Which point is corresponding to the reference point?
Reference image:
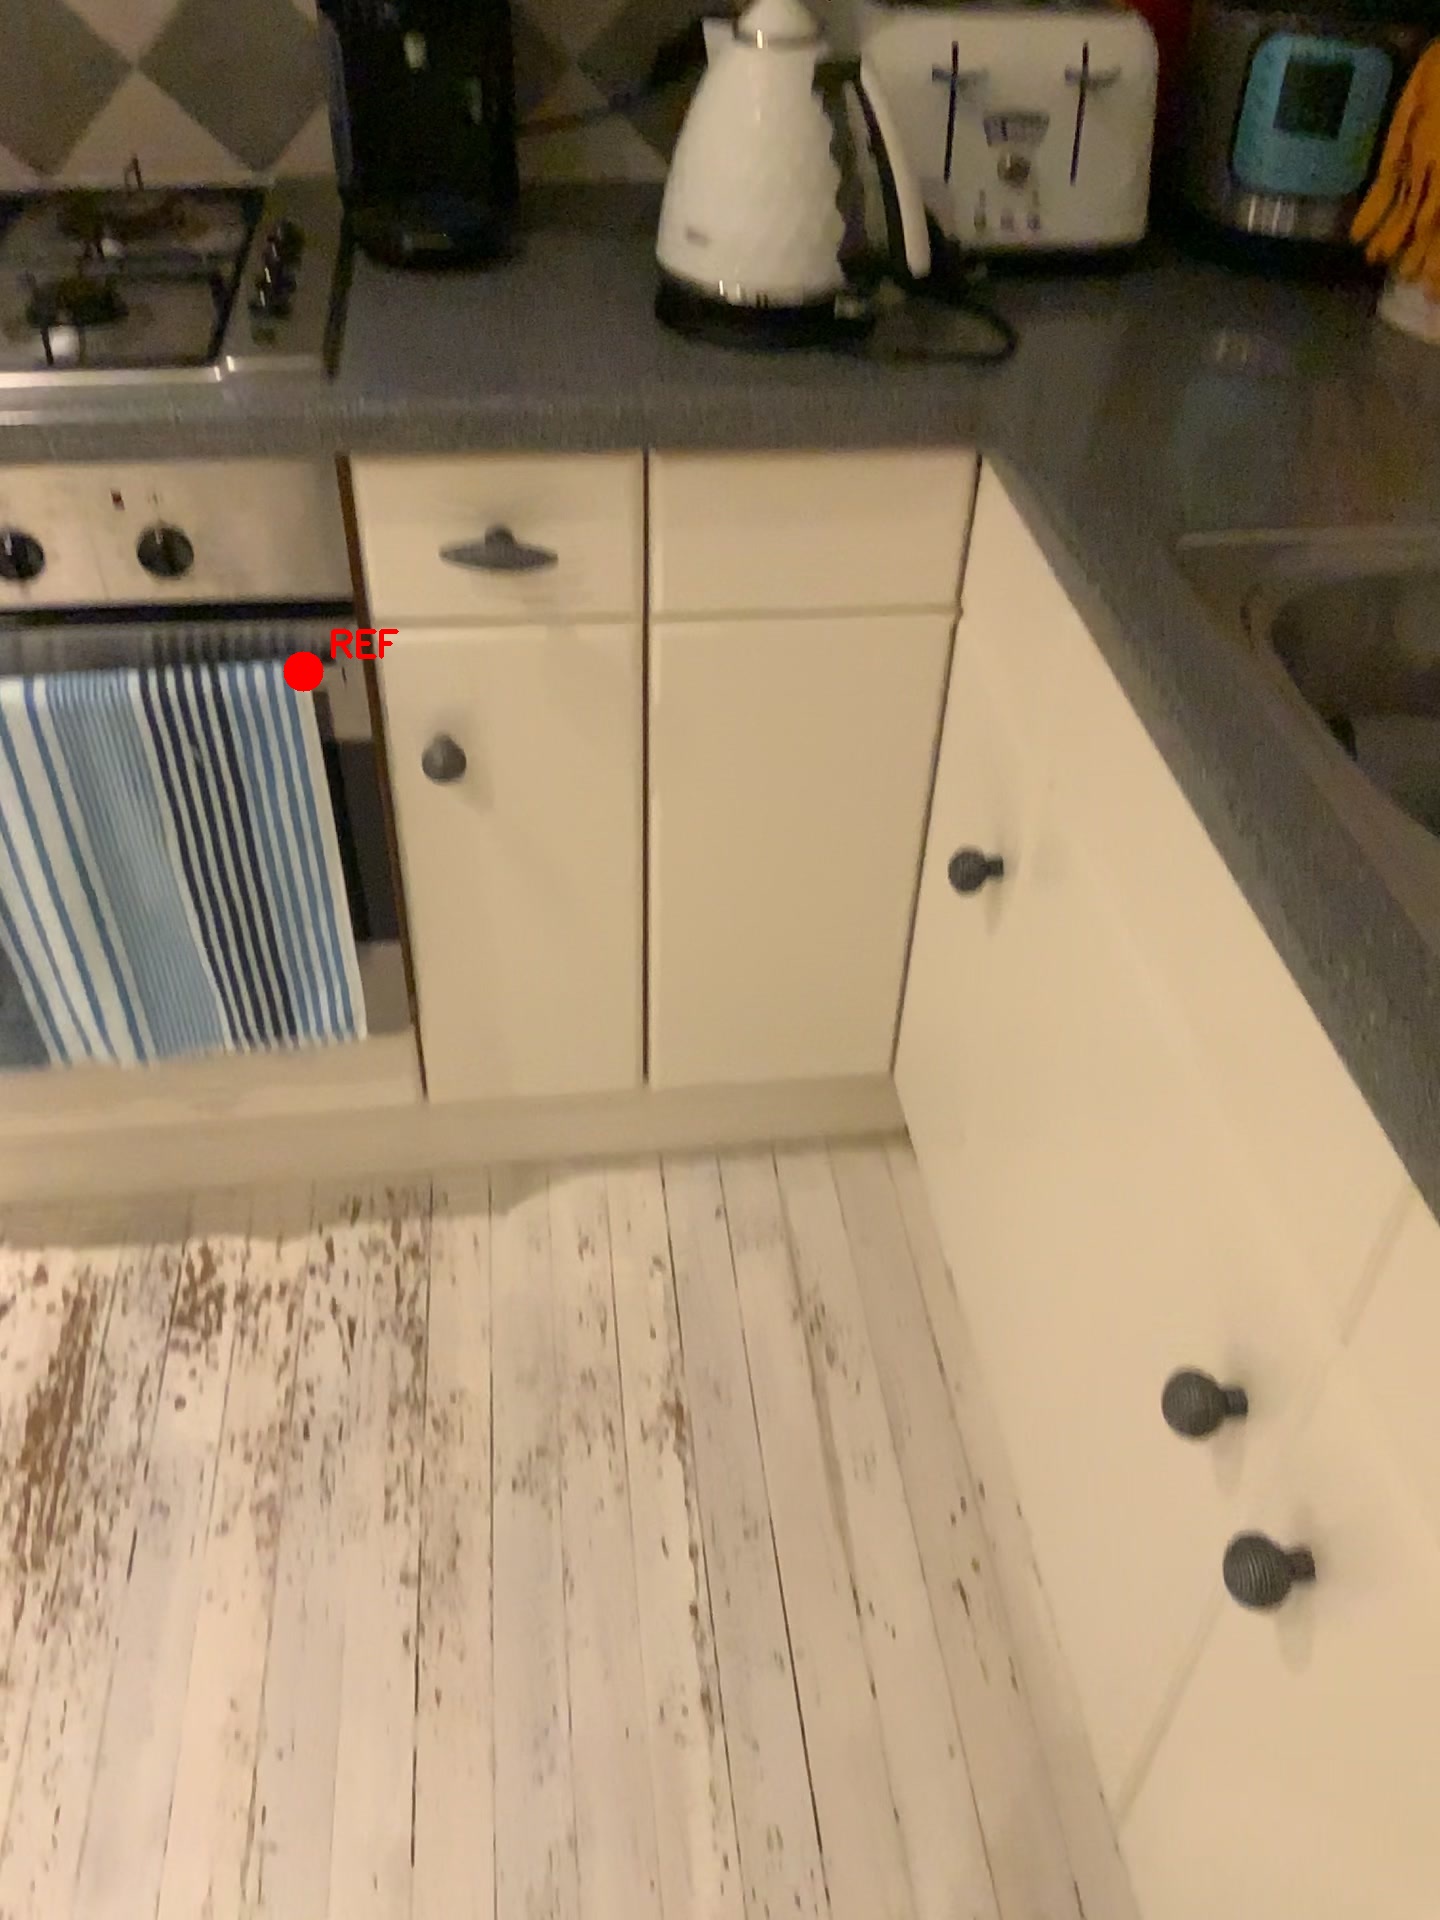
Option image:
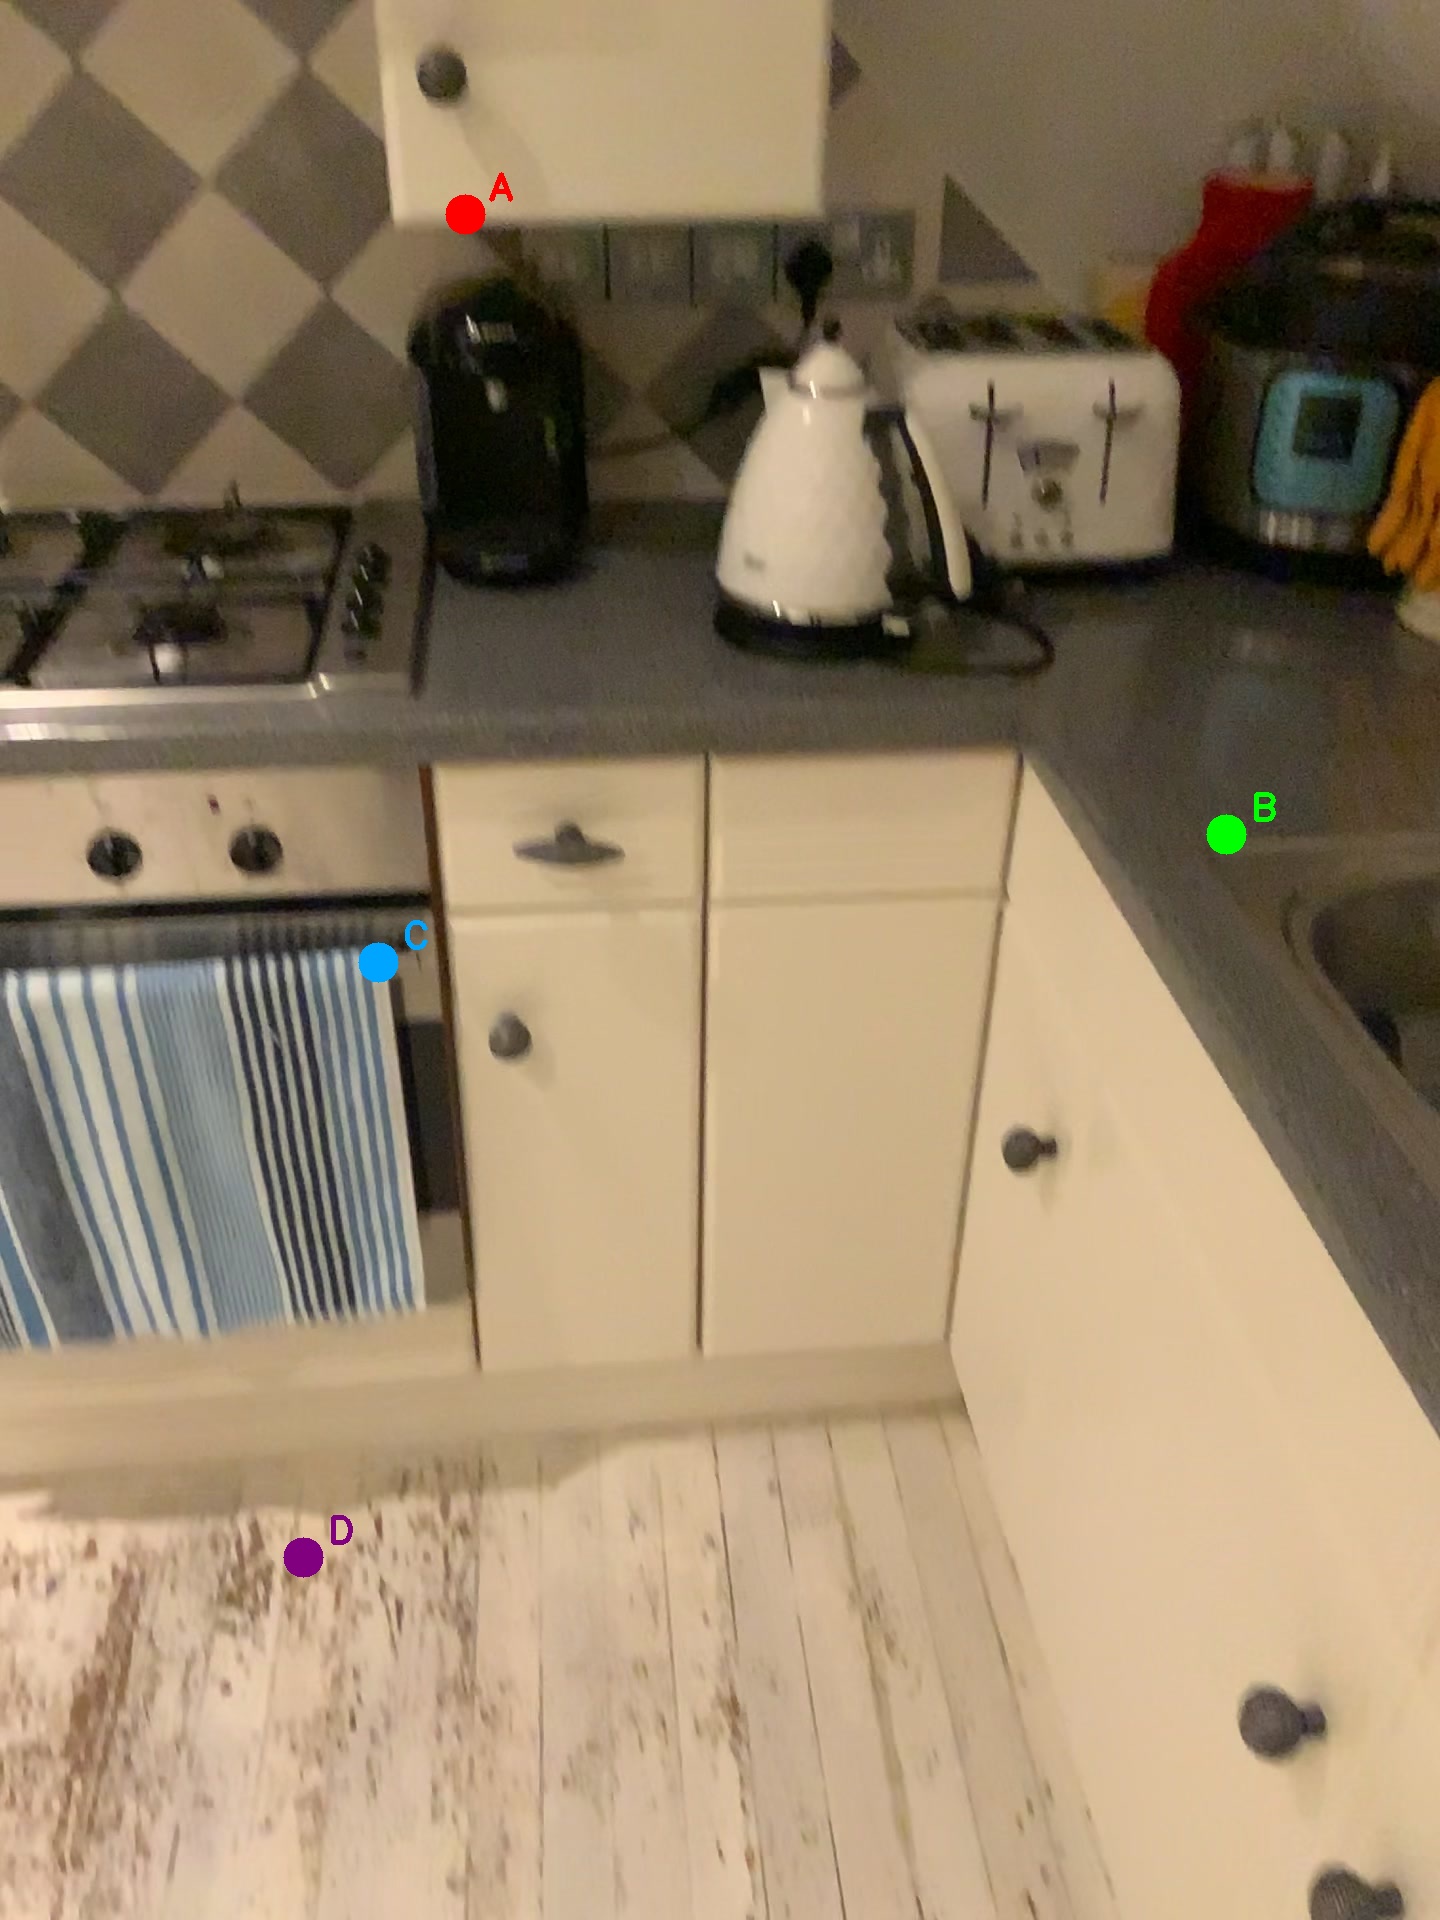
Choices:
Point A
Point B
Point C
Point D
Answer: (C)